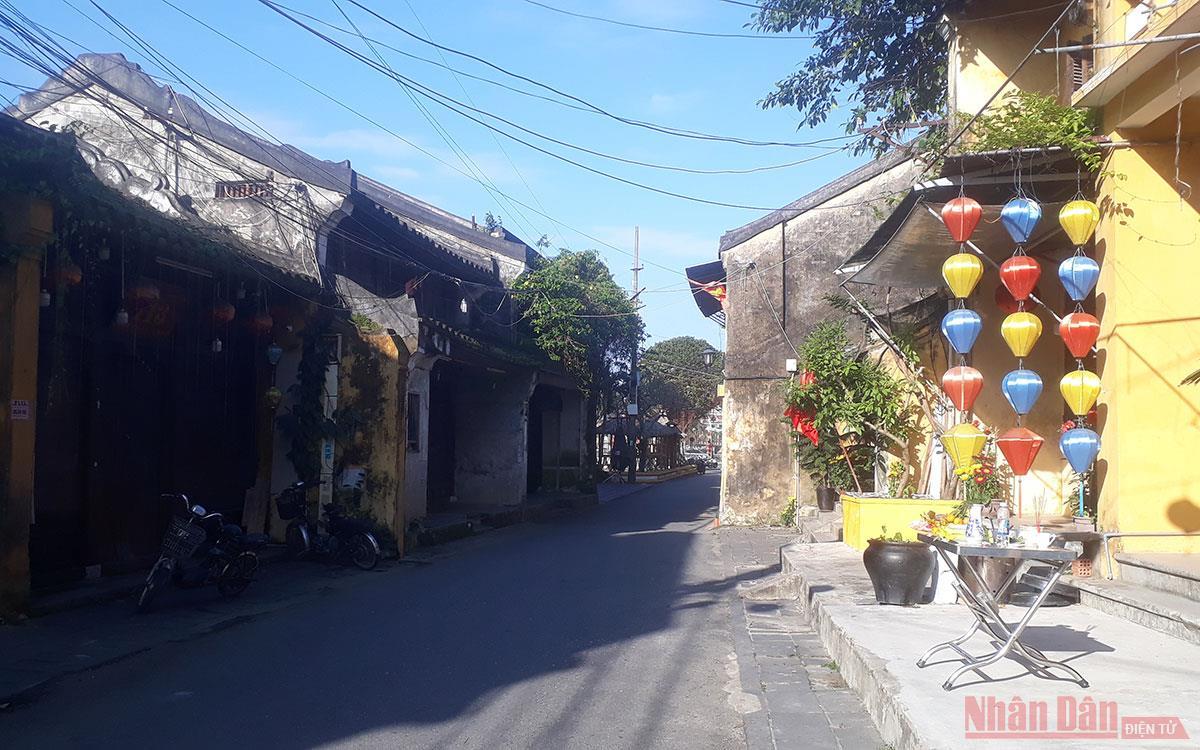
có hai chiếc xe đạp điện đang xuất hiện bên lề đường bên trái